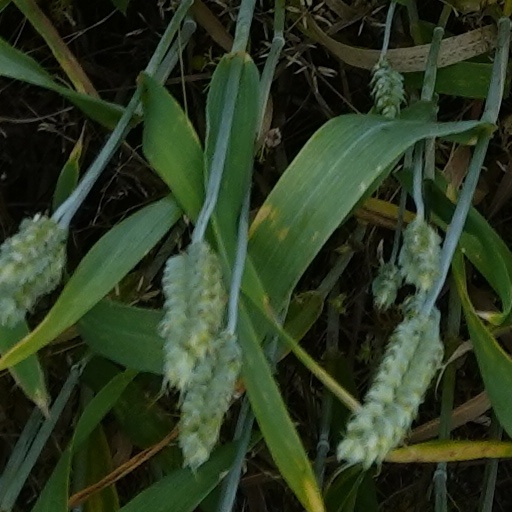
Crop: wheat